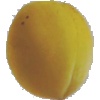
Label: Peach 2